Bayerischer Platz (Berlin U-Bahn)

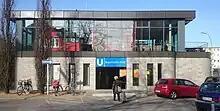
South entrance building to Bayerischer Platz U-Bahn station since 2015)

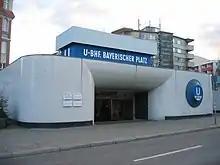
South entrance building to Bayerischer Platz U-Bahn station until 2013)

Bayerischer Platz is a Berlin U-Bahn station on the and the lines. The station is located under the square of the same name in the centre of the "Bayerisches Viertel" neighbourhood in Schöneberg. The U4 station opened with the rest of the line on 1 December 1910 and is now a protected historic landmark; the U7 part of the station opened on 29 January 1971.